Occupy Canada

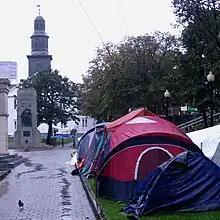
Occupy Nova Scotia camp at Halifax's Grand Parade

An Occupy Nova Scotia camp began in Halifax on October 15 at the Grand Parade between Halifax City Hall and St. Paul's Church beside the Halifax Cenotaph in Downtown Halifax. A demonstration of about 300 people began the site with about 25 tents including a medical tent, art supplies, a food and entertainment tent hosting discussion groups, art creation as well as a daily General Assembly. The first major activity were performance contributions to Halifax's Nocturne nighttime arts festival. The gathering grew to 30 tents by October 20, despite a heavy rainstorm on October 19 that destroyed several tents and caused local flooding.